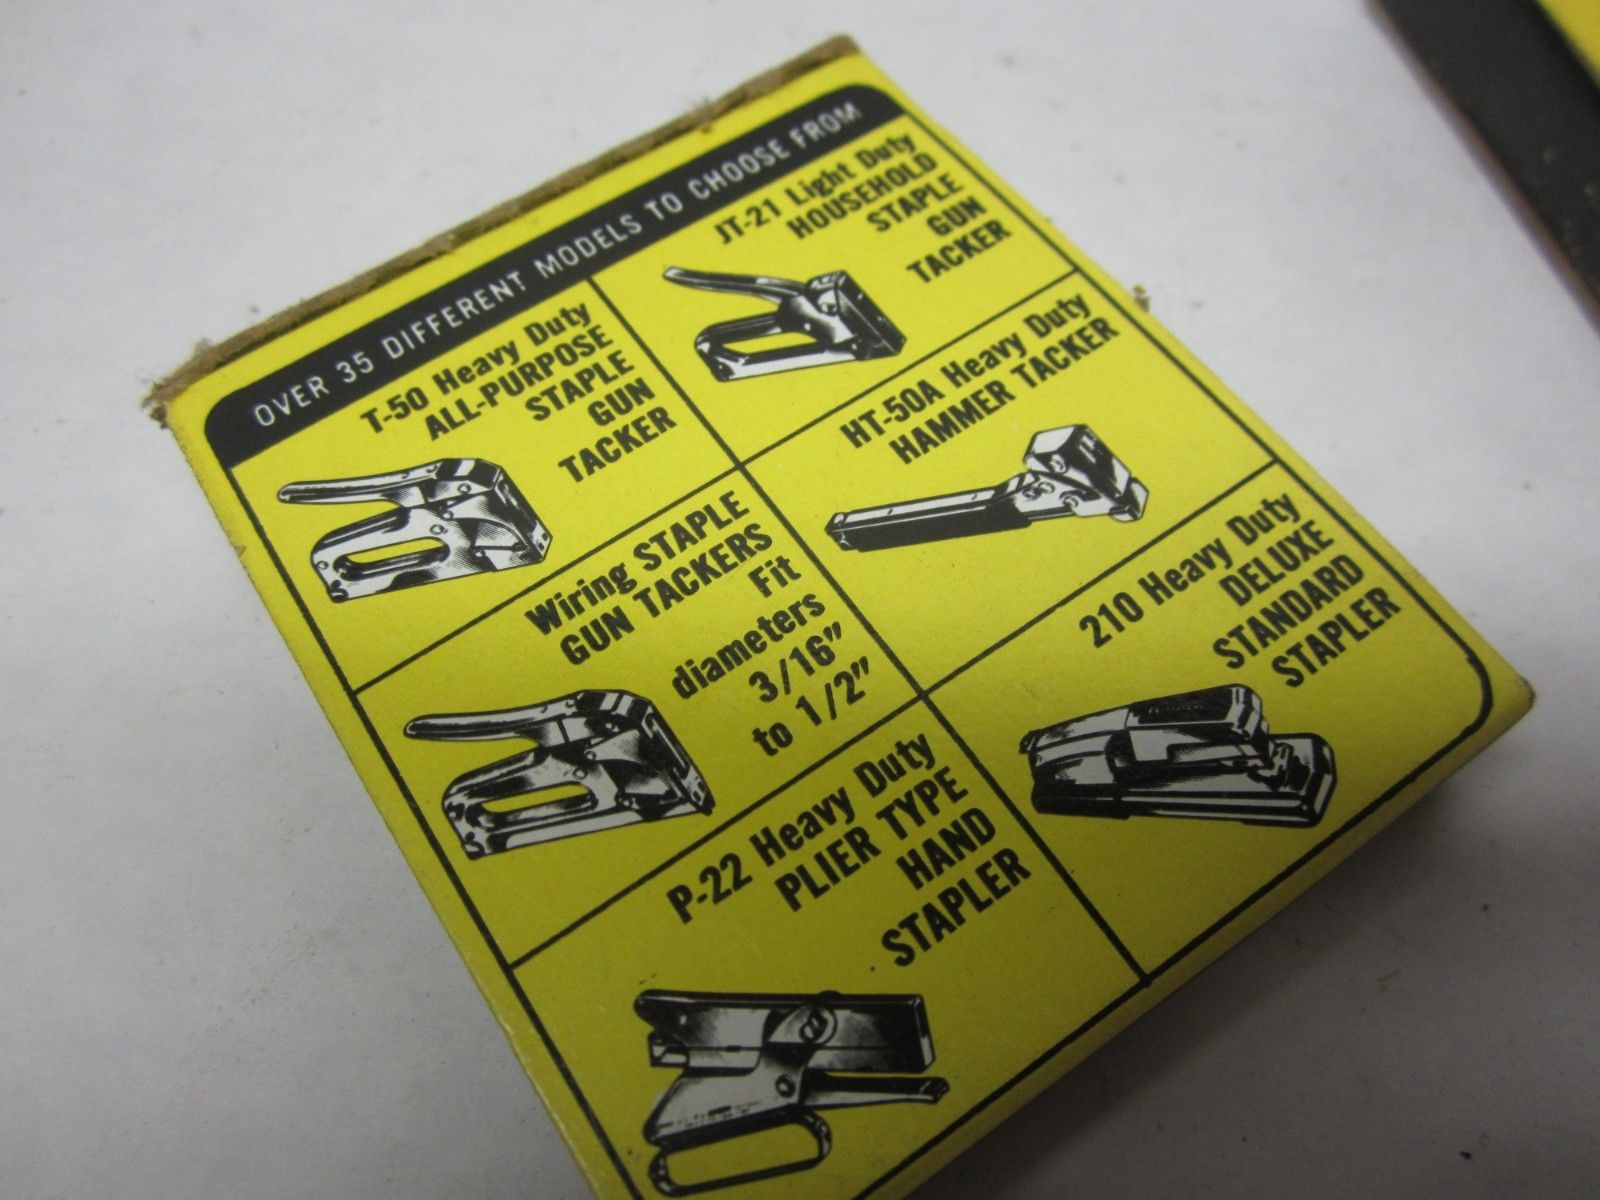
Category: stapler